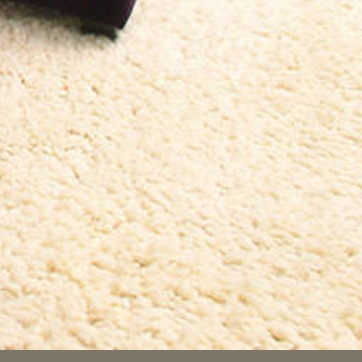
Material: carpet